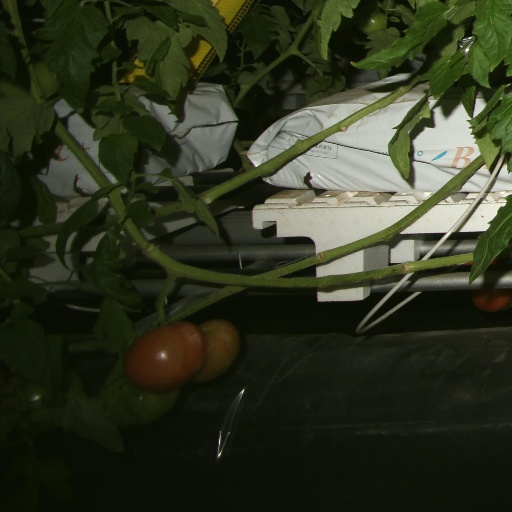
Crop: tomato